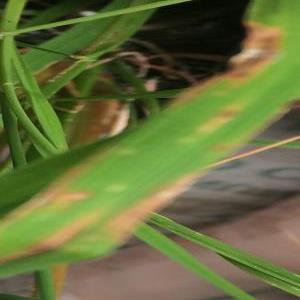
Disease: Blast